John C. Colt

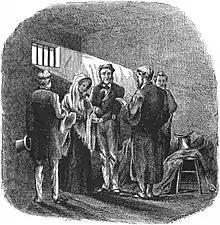
Depiction of Colt's wedding in prison from an 1874 text.

On September 28, 1842, after exhausting his final appeal, Colt was sentenced to death by hanging and remanded to New York City's infamous prison, the Tombs. His sentence was to be performed on November 14, 1842. Colt asked that he be allowed to marry Caroline Henshaw on the morning of his hanging. While imprisoned, Colt lived luxuriously in his prison cell, receiving daily visits from friends and family, smoking Cuban cigars, sleeping in an actual bed instead of a mound of straw and wearing silk dressing gowns inside and a seal skin overcoat for his daily walks in the prison yard. His cell contained the latest novels, a gilded bird cage with a canary and fresh flowers brought to him every day by Henshaw. He dined on meals from local hotels such as quail on toast, game pates, reed birds, and ortolans. Several attempts were made to remove him from the prison by dressing him in women's clothing but all these efforts were foiled. A doctor was hired who claimed he could resuscitate Colt from the hanging, providing the body did not remain suspended long, as he believed Colt's neck to be of such thickness that strangulation would be impossible. Colt's friends lodged the doctor in the Shakespeare Hotel on the morning of the scheduled hanging and planned to take the body there from the Tombs for resuscitation.